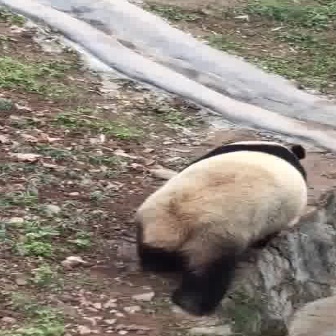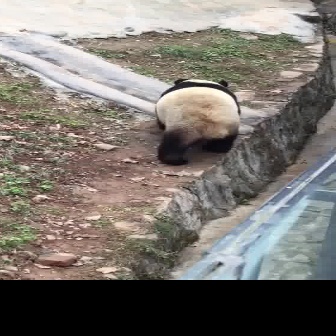
  Please identify the target specified by the bounding box [131,139,307,315] in the first image and locate it in the second image. Return the coordinates in [x_min,y_min,x_max,y_max] format.
Answer: [152,77,239,164]